RuPaul's Drag Race season 4

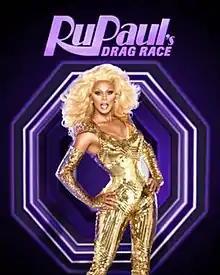
Promotional poster for season four

The fourth season of "RuPaul's Drag Race" began airing on January 30, 2012, and aired its final episode on April 30 of the same year. The cast members were announced November 13, 2011. The winner of season four headlined Logo's Drag Race Tour featuring Absolut Vodka, and also won a one-of-a-kind trip, a lifetime supply of NYX Cosmetics, and a cash prize of $100,000.